Sewart Air Force Base

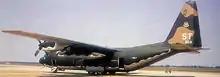
Lockheed C-130E-LM Hercules AF Serial No. 69-6569 of the 62nd Tactical Airlift Squadron, 20 May 1970. This aircraft was later converted to an AC-130E gunship, then upgraded to an AC-130H, named "Fatal Attraction".

With the departure of the 314th and 463d TCWs to PACAF, the 64th Troop Carrier Wing was activated at Sewart on 7 March 1966, replacing the 4413th. On 1 May 1967 the unit was re-designated as the 64th Tactical Airlift Wing.